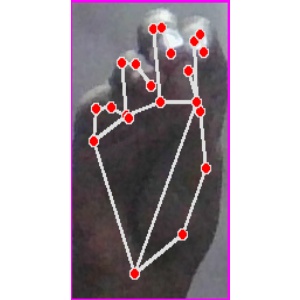
अक्षर: ङ